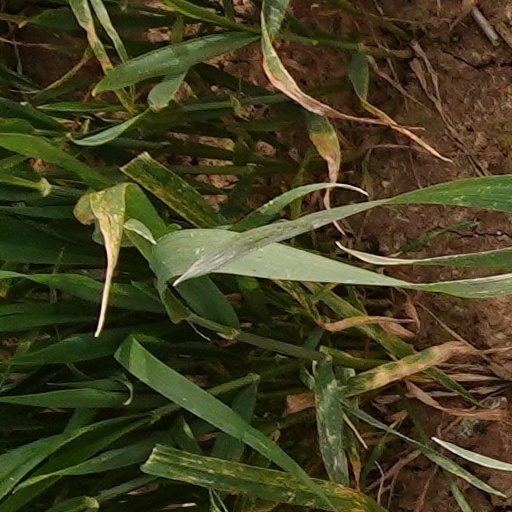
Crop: wheat